Ice pellets

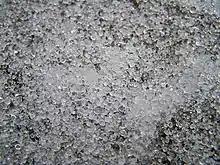
An accumulation of ice pellets

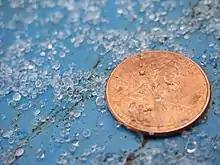
Ice pellets next to a U.S. penny (19.05 mm diameter) for scale

In most parts of the world, ice pellets only occur for brief periods and do not accumulate a significant and troublesome amount. However, across the eastern United States and southeastern Canada, warm air flowing north from the Gulf of Mexico ahead of a strong synoptic-scale storm system can overrun cold, dense air at the surface for many hundreds of miles for an extended period of time. In these areas, ice pellet accumulations of are not unheard of. The effects of a significant accumulation of ice pellets are not unlike an accumulation of snow. One significant difference however is that for the same volume of snow, an equal volume of ice pellets is significantly heavier and thus more difficult to clear away. Additionally, a volume of ice pellets takes significantly longer to melt compared to an equal volume of fresh snowfall due to less surface area.